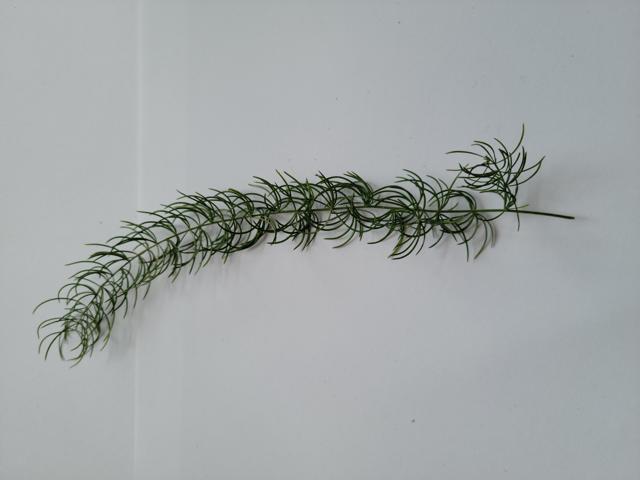
Plant: shotomuli